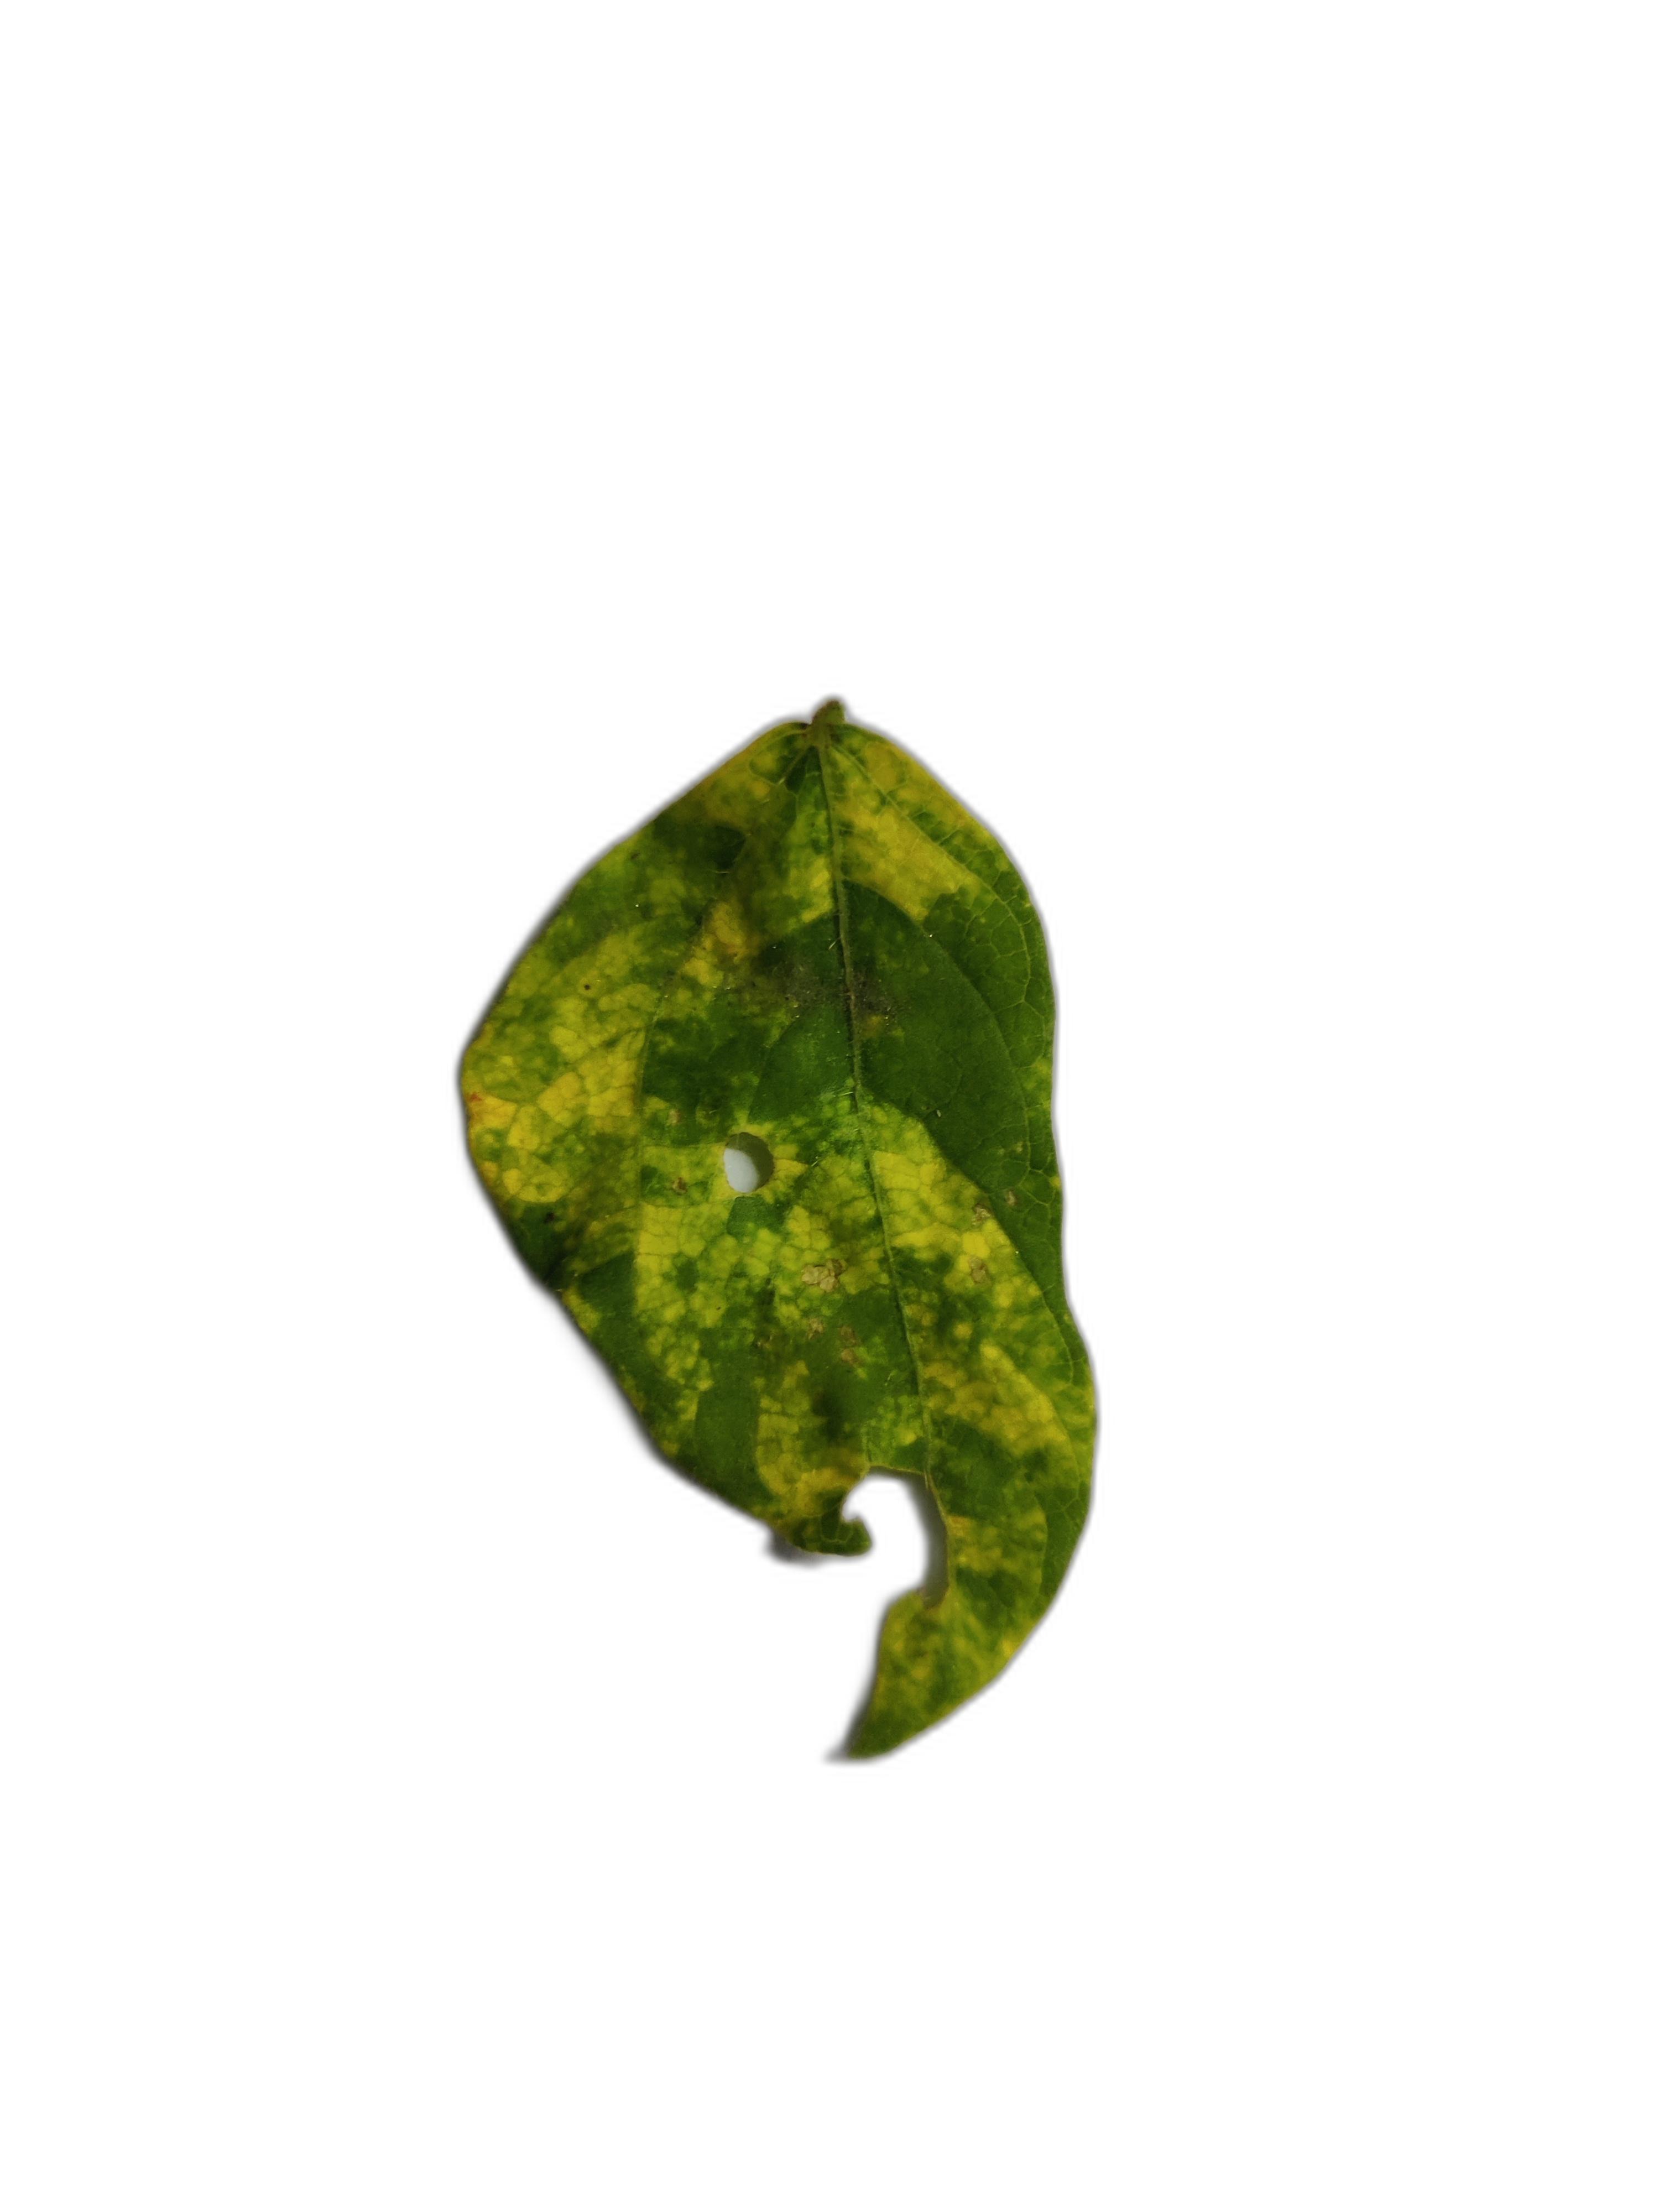
Label: Yellow Mosaic